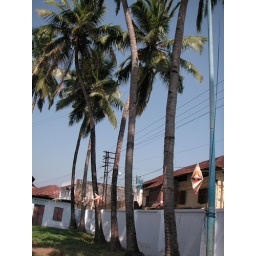
Stars against the blue sky